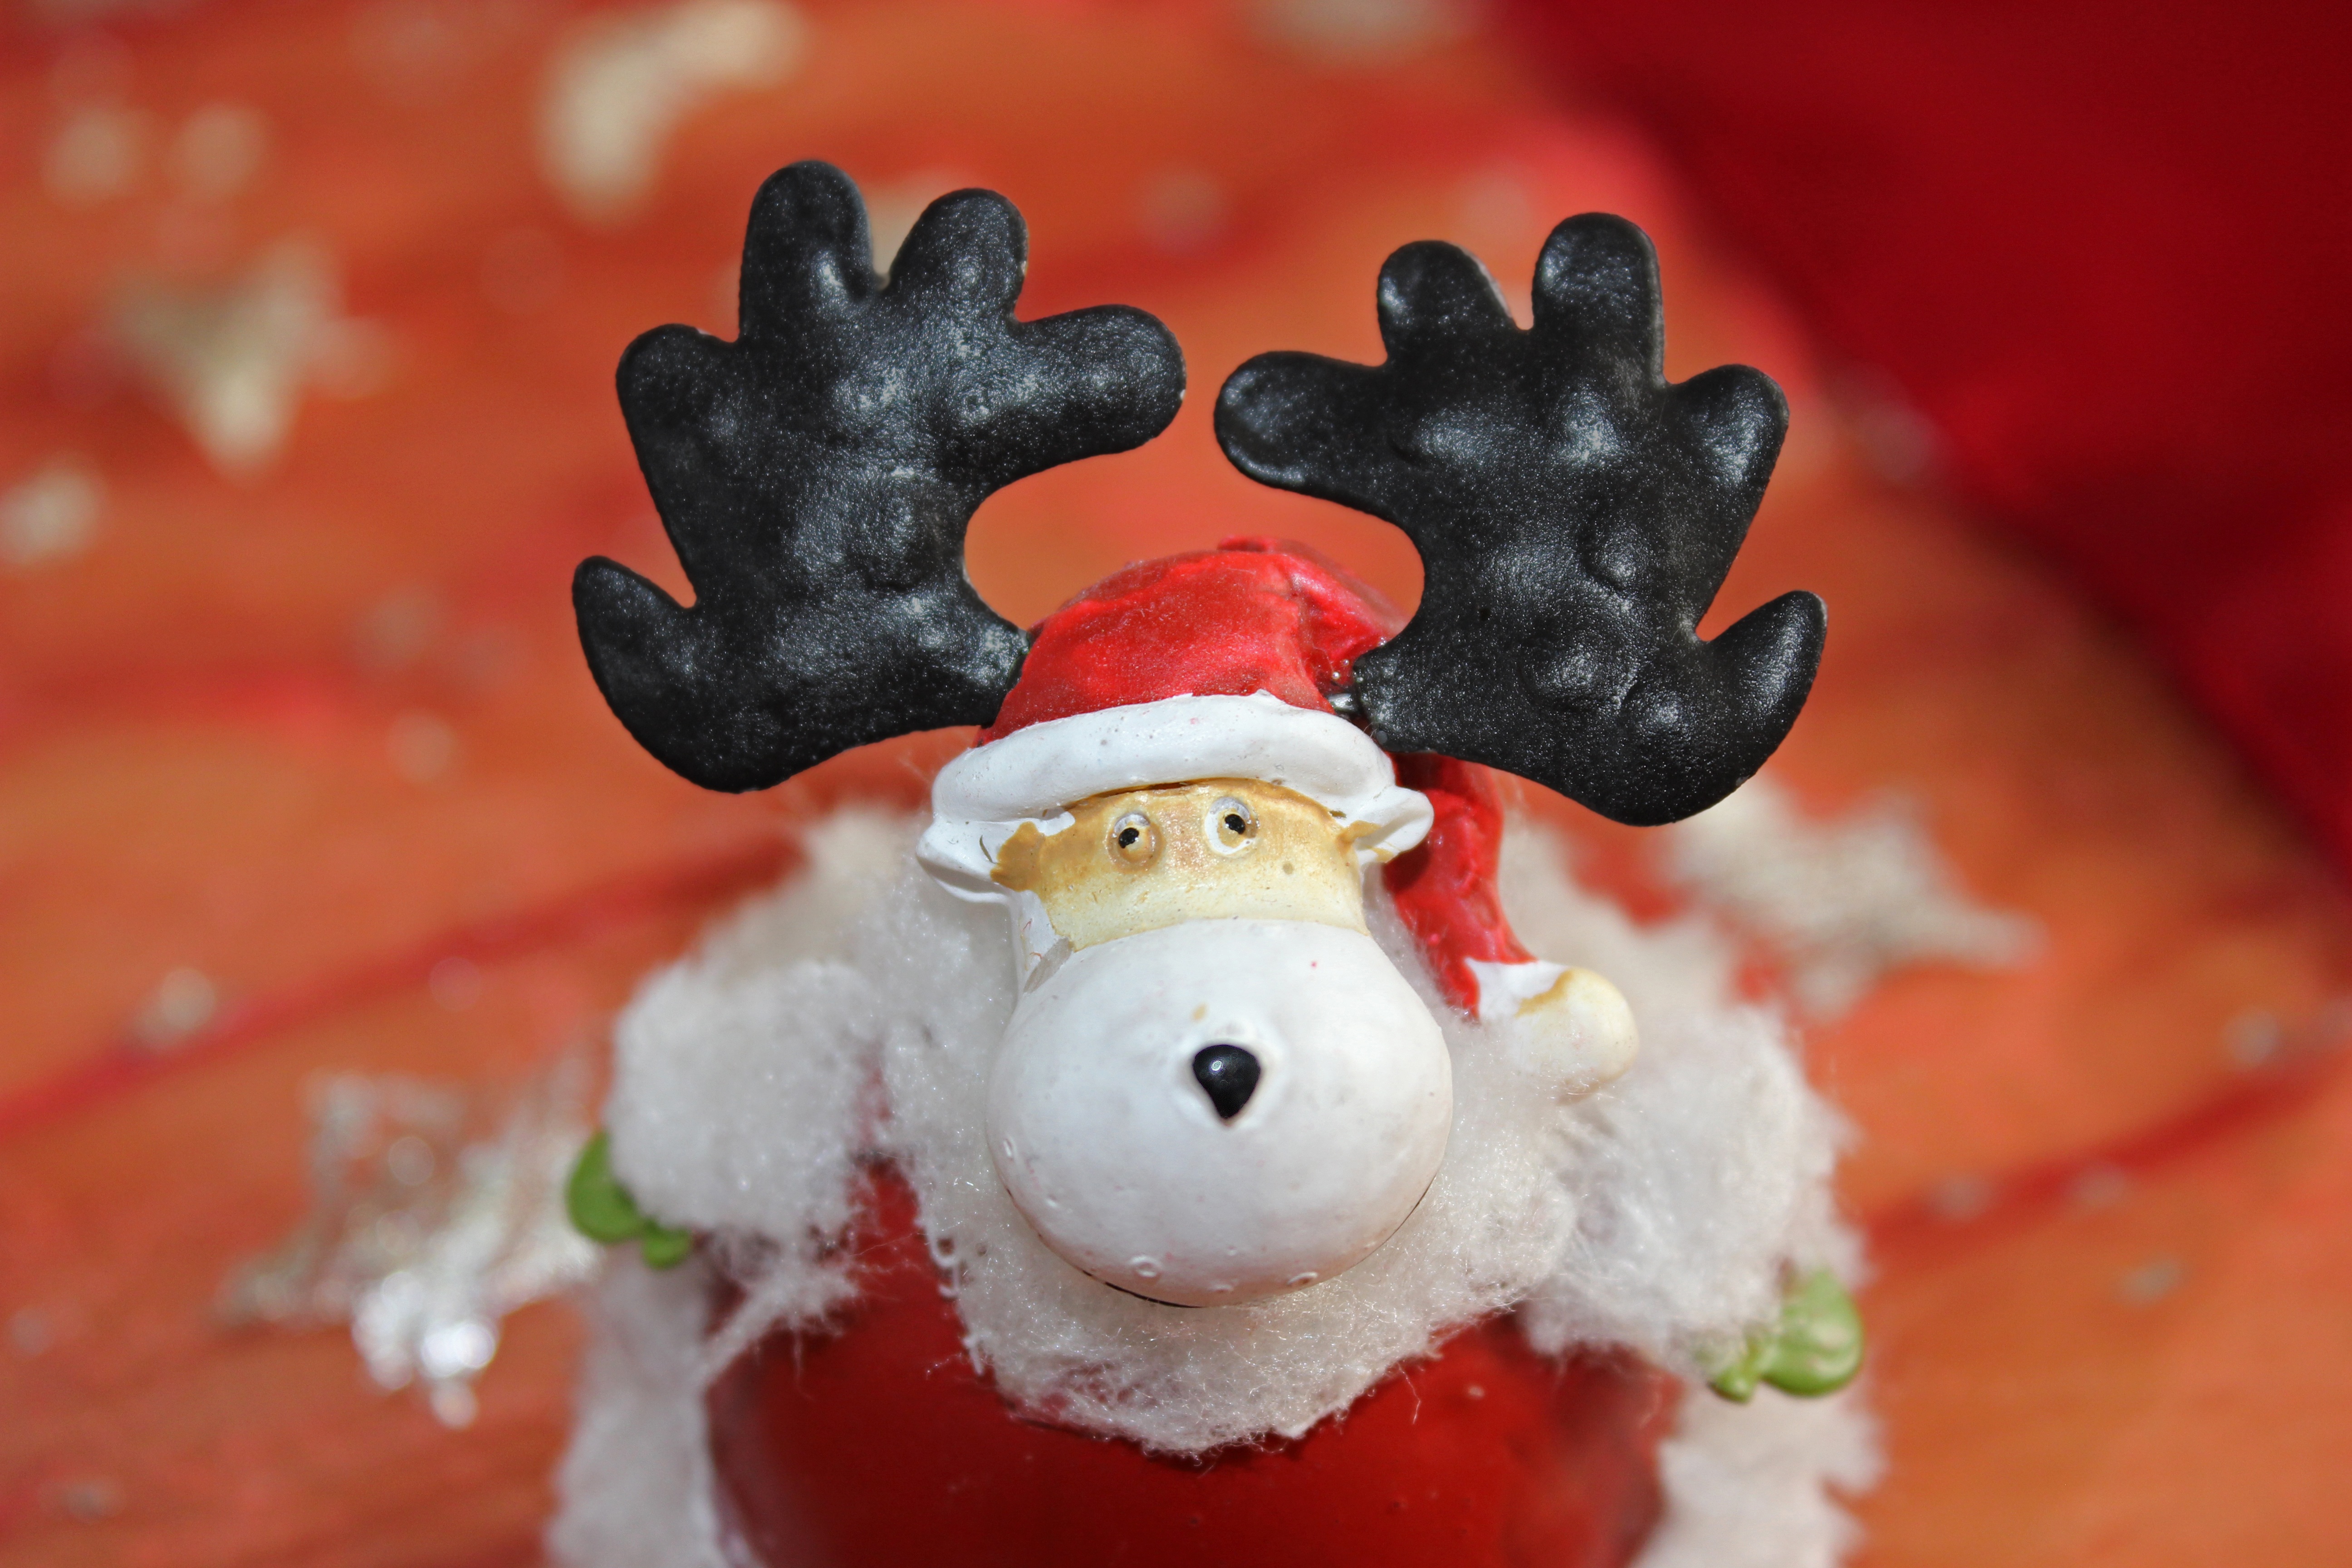
flower, deer, decoration, red, christmas, toy, figure, reindeer, sweetness, nicholas, stuffed toy, christmas moose